Acute myeloid leukemia

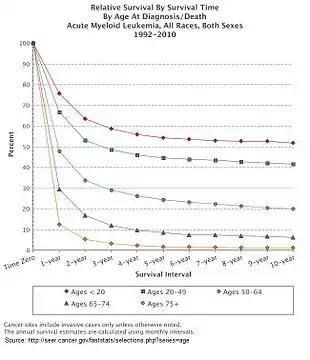
Expected survival upon diagnosis of acute myeloid leukemia in the United States

Multiple factors influence prognosis in AML, including the presence of specific mutations, and a person with AML's age. In the United States between 2011 and 2016, the median survival of a person with AML was 8.5 months, with the 5 year survival being 24%. This declines with age, with the poorer prognosis being associated with an age greater than 65 years, and the poorest prognosis seen in those aged 75–84.